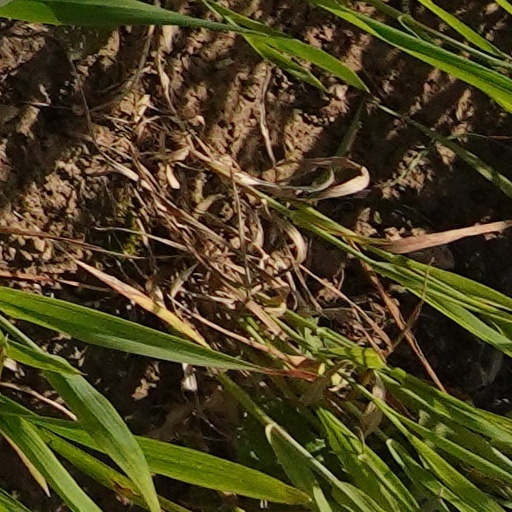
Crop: wheat